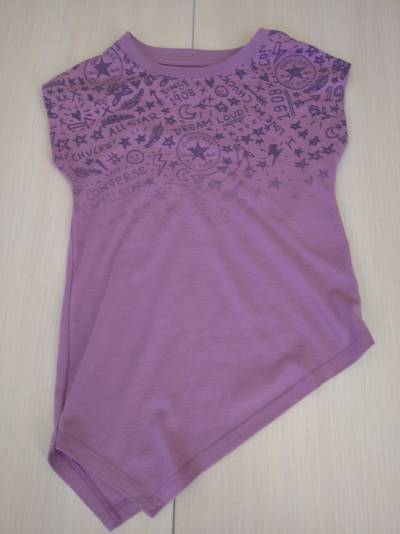
Waste category: clothes